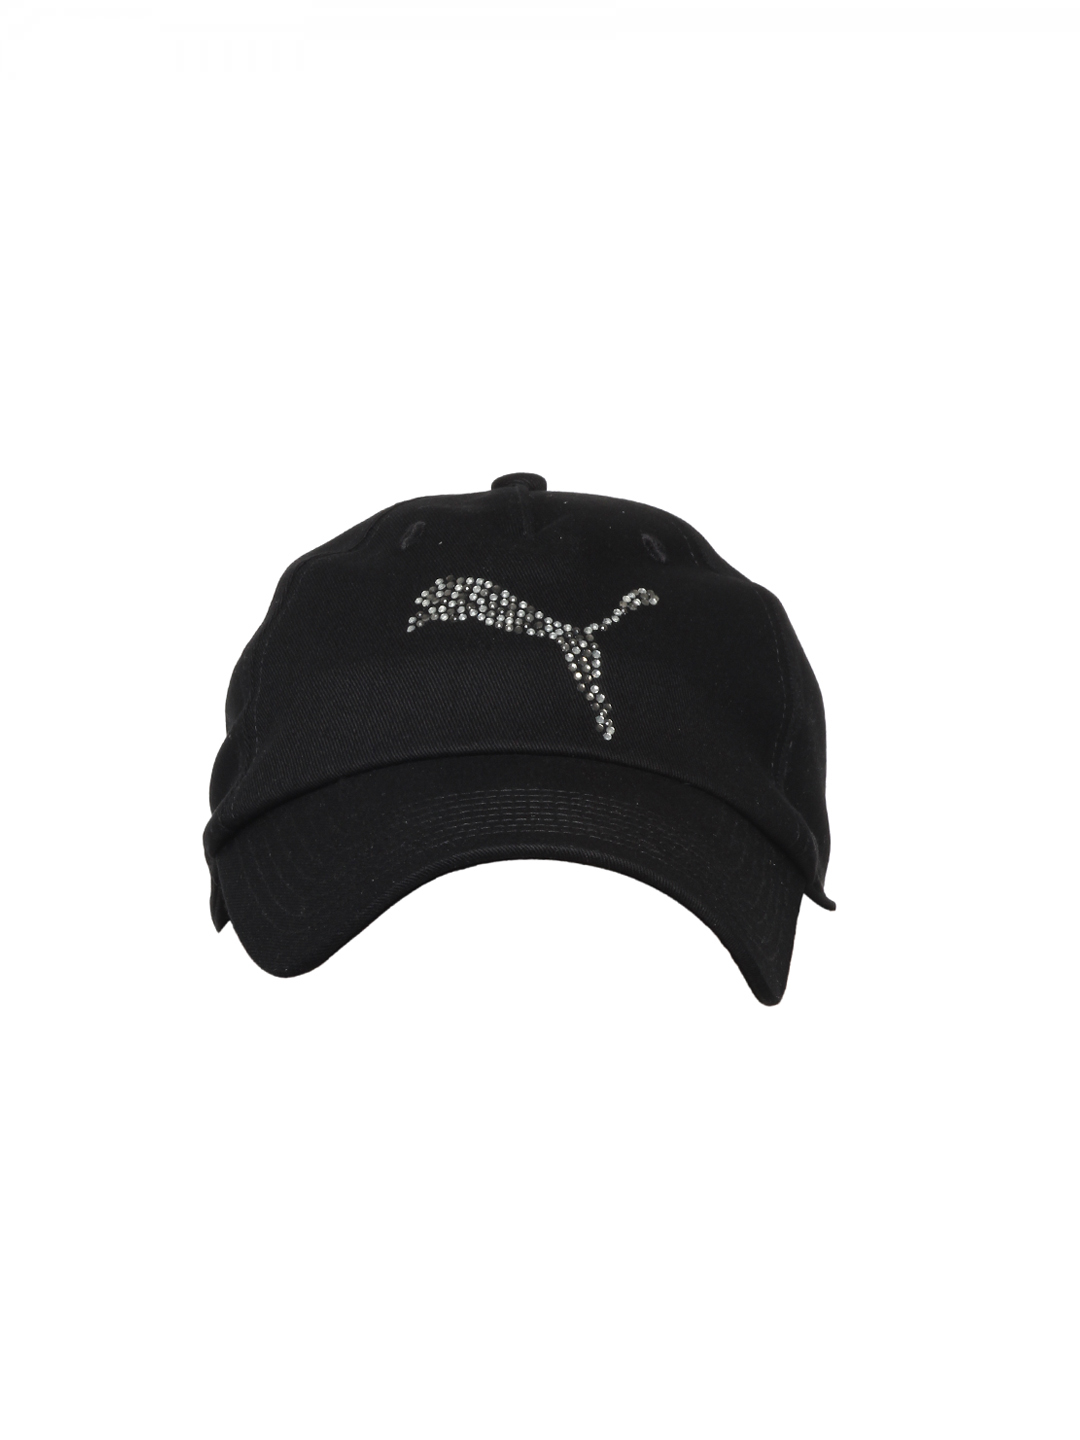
Puma Women Black Sparkle Cat Cap
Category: Accessories / Headwear / Caps
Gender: Women
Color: Black
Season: Summer 2012
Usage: Casual